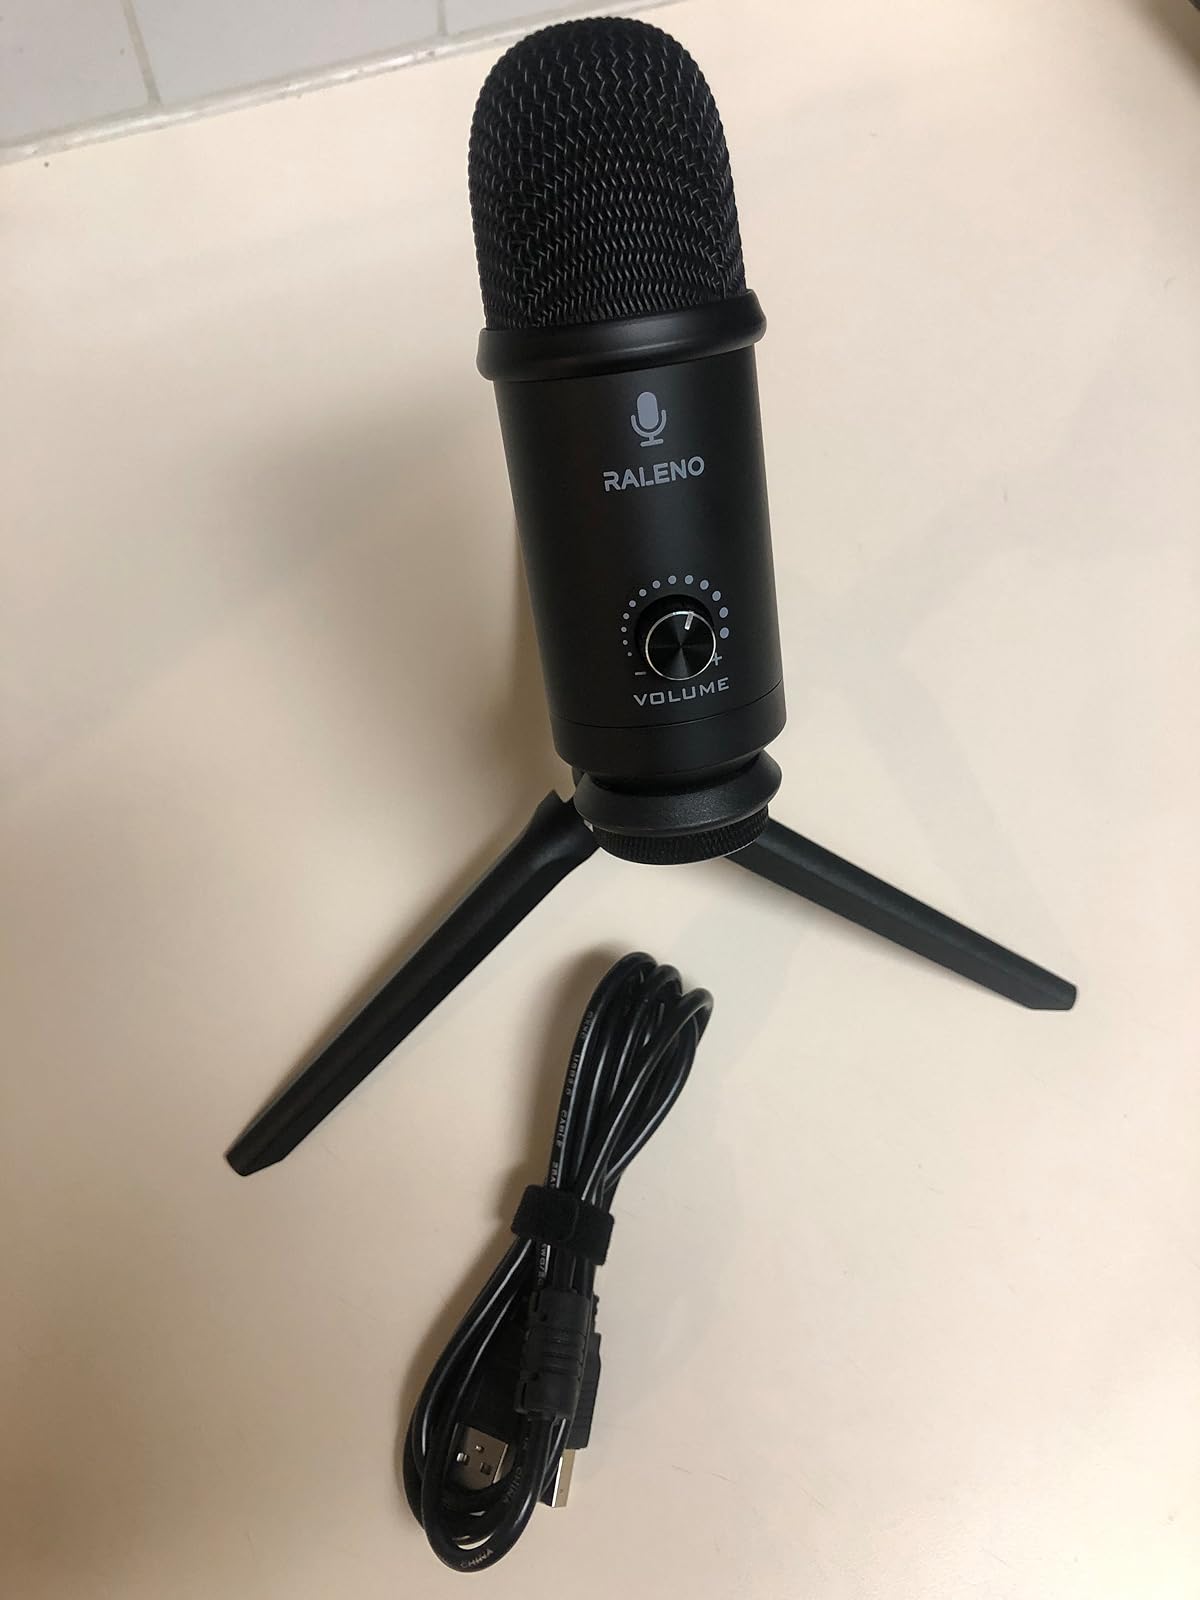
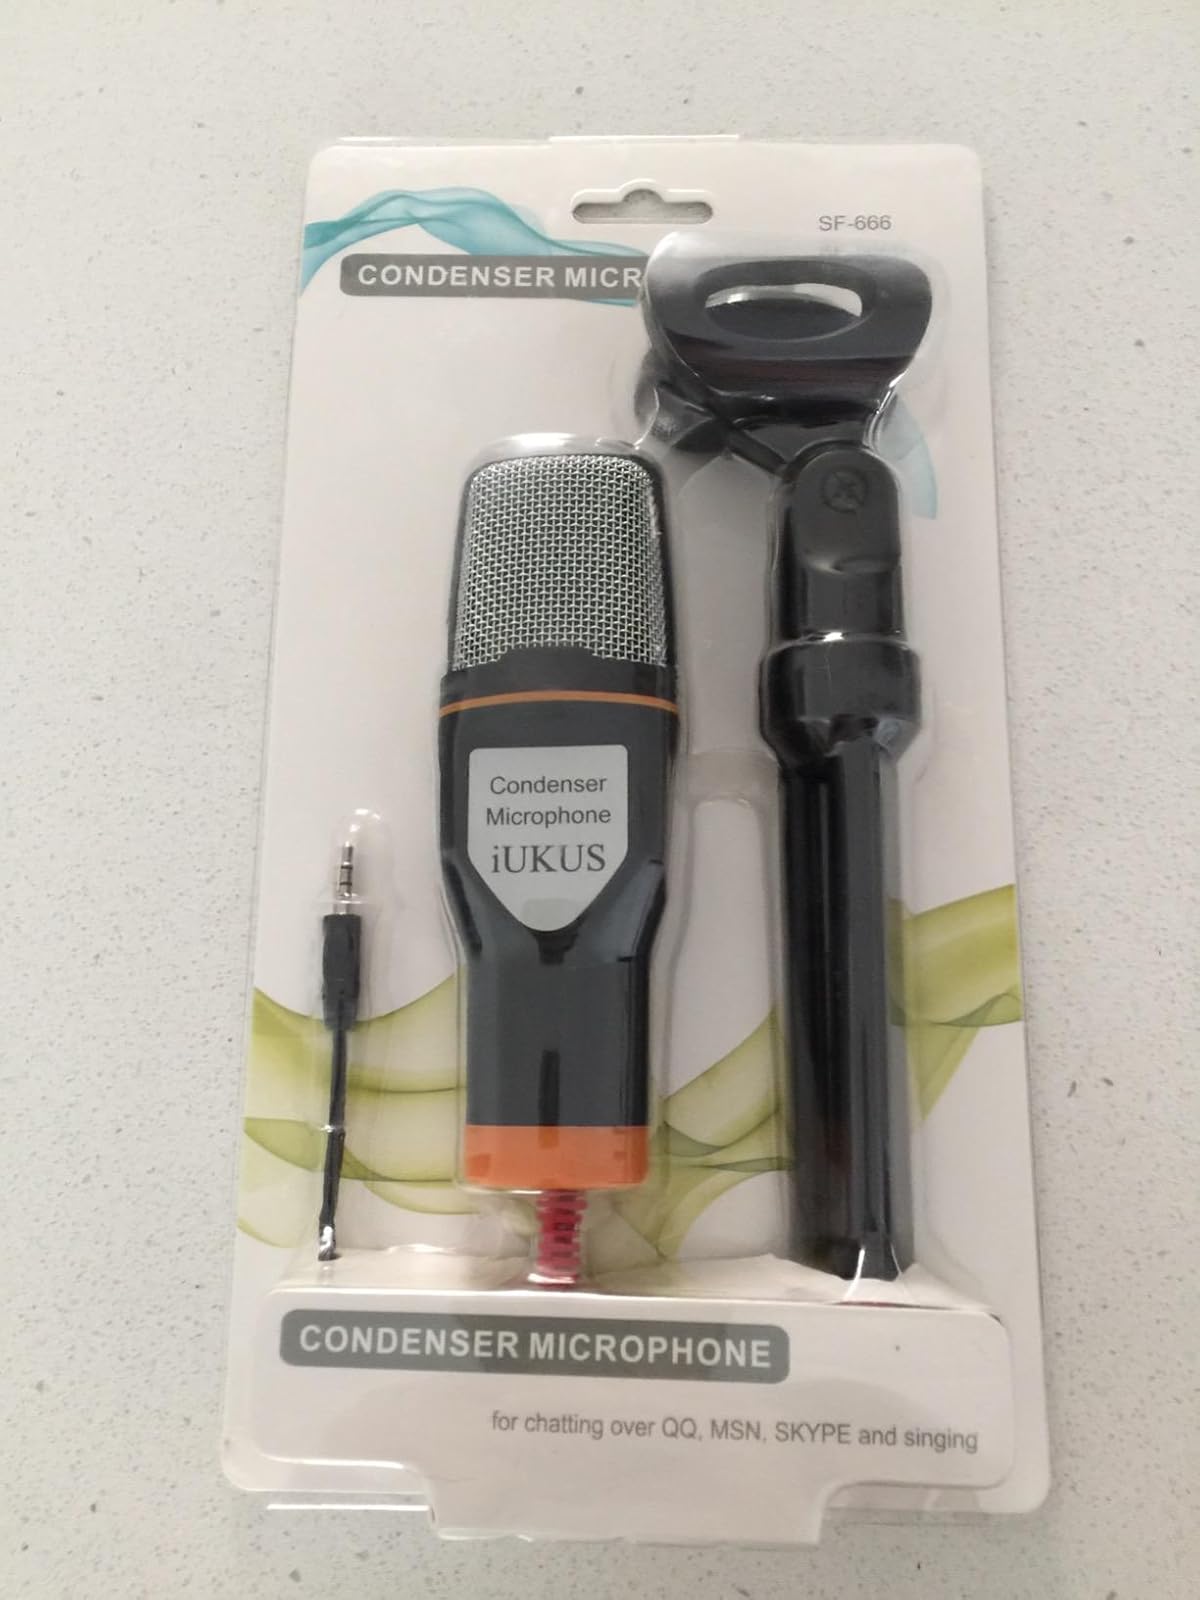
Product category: microphone
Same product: no